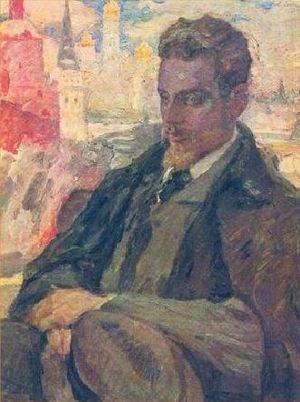
Angelus Silesius ou Johannes Angelus Silesius, né Johannes Scheffler en décembre 1624 à Breslau et mort le 9 juillet 1677 dans la même ville, est un poète, médecin, théologien, prêtre et mystique allemand. Ses épigrammes profondément religieuses, d'un mysticisme très aigu et particulier, sont considérées comme l'une des œuvres lyriques les plus importantes de la littérature baroque. Il est à ce titre parfois surnommé « le Prophète de l'Ineffable ».